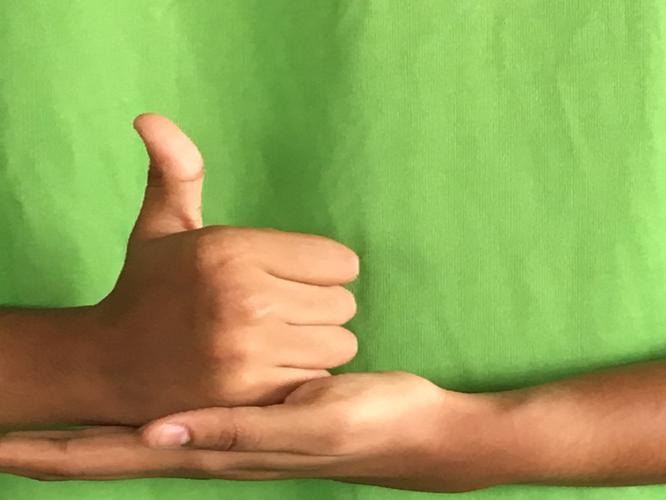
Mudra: Shivalinga
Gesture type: double_hand